Spix's macaw

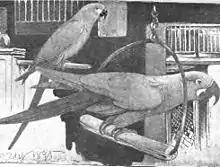
Illustration of glaucous macaw (foreground) with Spix's macaw in Hamburg, 1895

One of the earliest records (and one of very few at all) of a Spix's macaw in a public zoo was a dramatic display of "the four blues" including Spix's macaw, glaucous macaw, hyacinth macaw, and the Lear's macaw in 1900 at the Berlin Zoo.